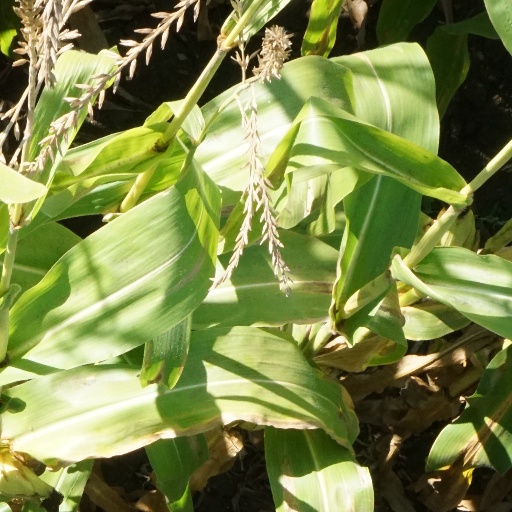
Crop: maize; corn